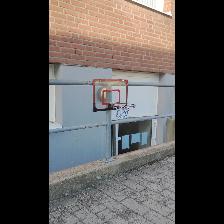
Label: NonHuman